Shirokiya

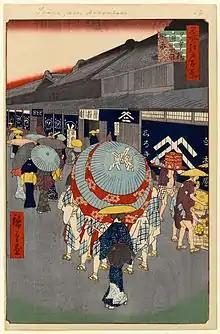
Shirokiya (back right) in Edo (now Tokyo) circa 1850; drawn by Hiroshige. Note the logo on the front curtain

Hikotaro Omura opened a dry goods store at Nihonbashi in Edo, (now Tokyo) in August 1662. Omura called the store Shirokiya Gofukuten, a name that would last until the 20th century. Over the next few hundred years, the store slowly expanded, and as Japan entered the Meiji era, Shirokiya and its main rival at the time, Mitsukoshi, expanded into selling clothing and other goods in 1886. In 1903, Shirokiya opened a western-style department store, followed by the creation of a larger store down the street eight years later.